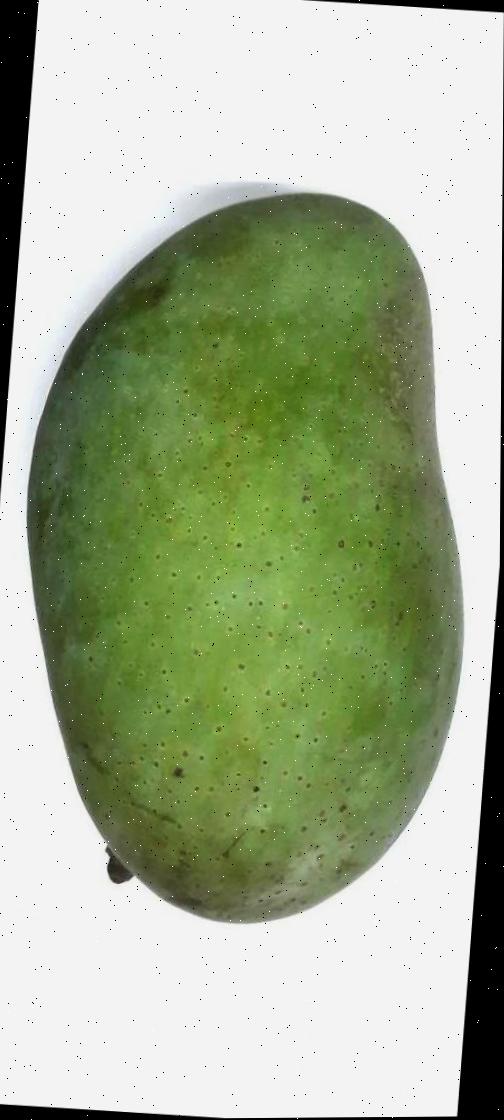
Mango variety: Fazli Shurmai